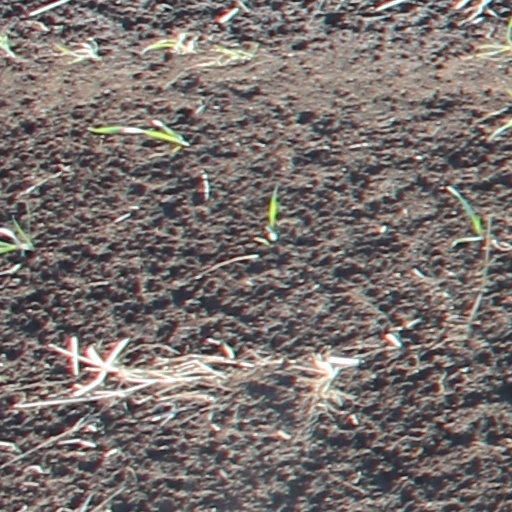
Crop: wheat